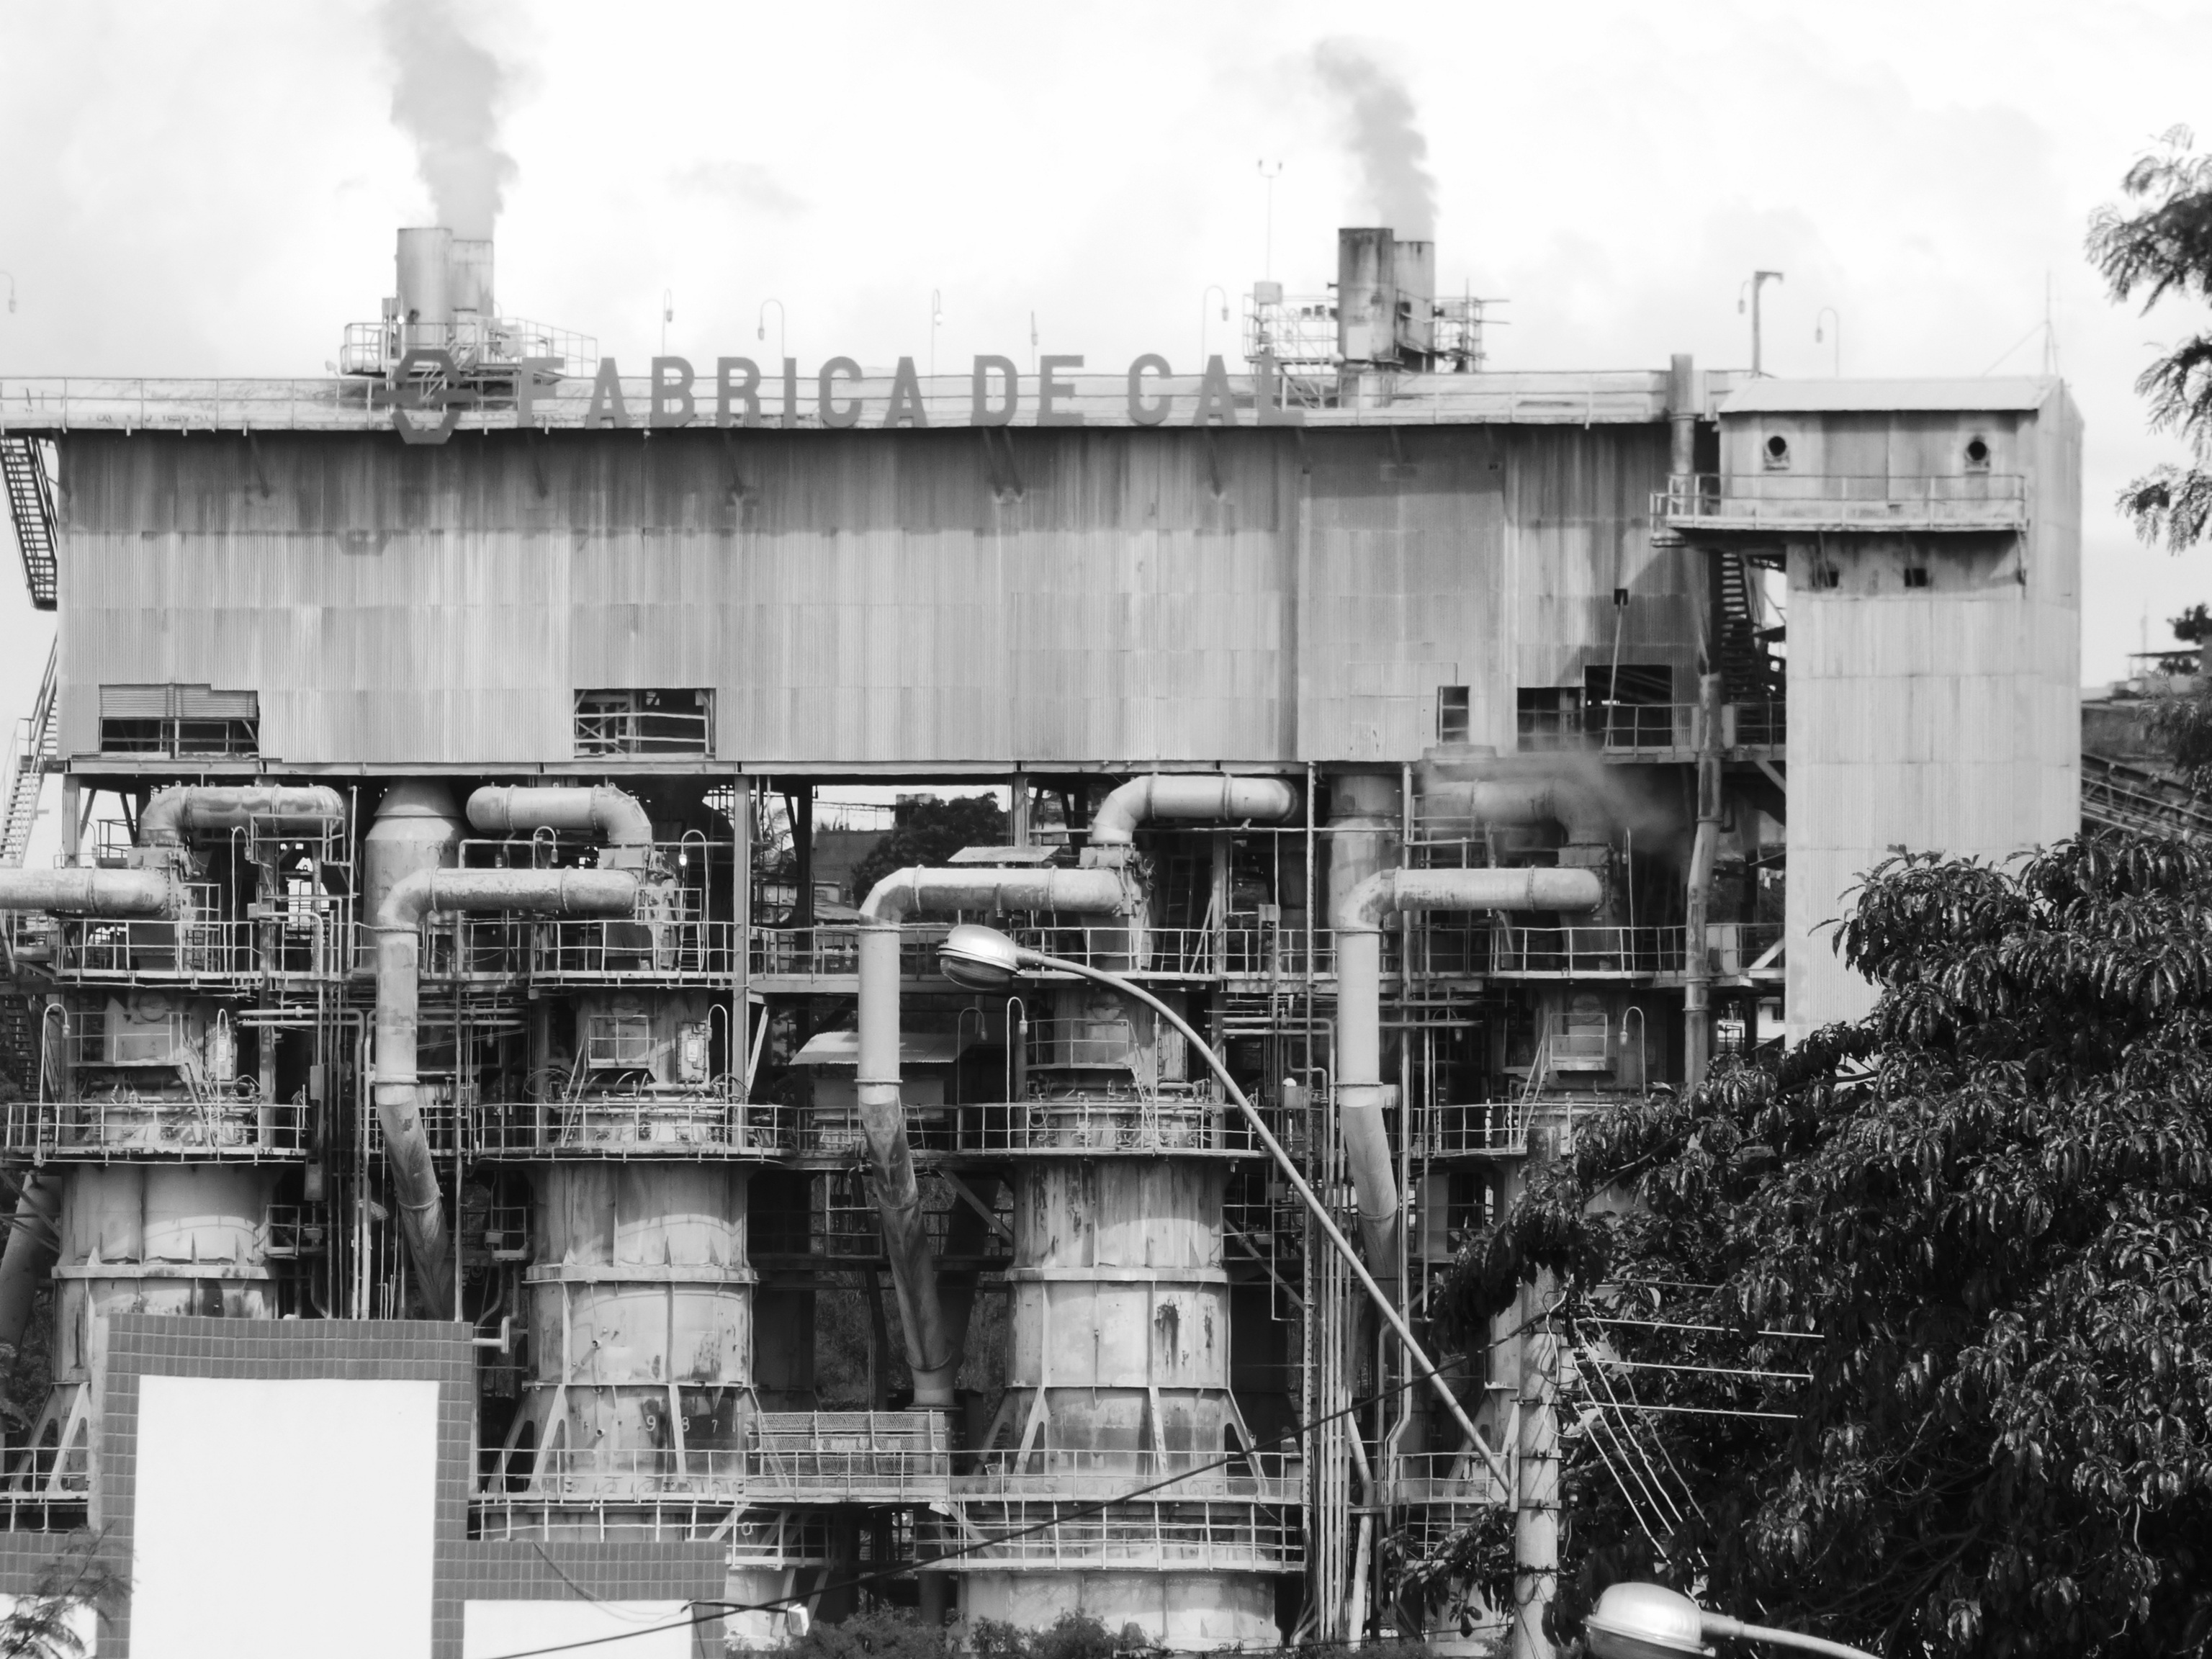
black and white, smoke, transport, factory, industry, monochrome, history, pollution, company, global warming, urban area, monochrome photography, volta redonda